Destroyer Squadron 60

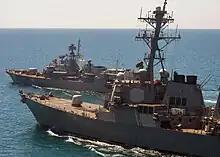
"Ross", front, with "Hetman Sahaydachniy" in the Black Sea (1 June 2015)

On 5 October 2011, U.S. Secretary of Defense Leon Panetta announced that the United States Navy will station four Aegis Ballistic Missile Defense System warships at Naval Station Rota, Spain, to strengthen its presence in the Mediterranean Sea and bolster the ballistic missile defense (BMD) of NATO as part of the European Phased Adaptive Approach (EPAA) missile defense program. On 16 February 2012, it was reported that the s "Donald Cook" and "Ross" ("pictured") will be relocated to Rota during Fiscal Year 2014, followed by "Porter" and "Carney" ("pictured") in fiscal year 2015. On 9 May 2013, Commander Destroyer Squadron 60 was formally designated to perform type-command administrative oversight for the four BMD-capable destroyers based at Rota, Spain.